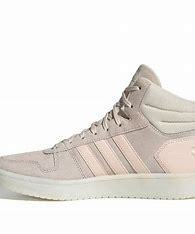
Brand: adidas
Model: NEO Hoops 2 Mid Skate